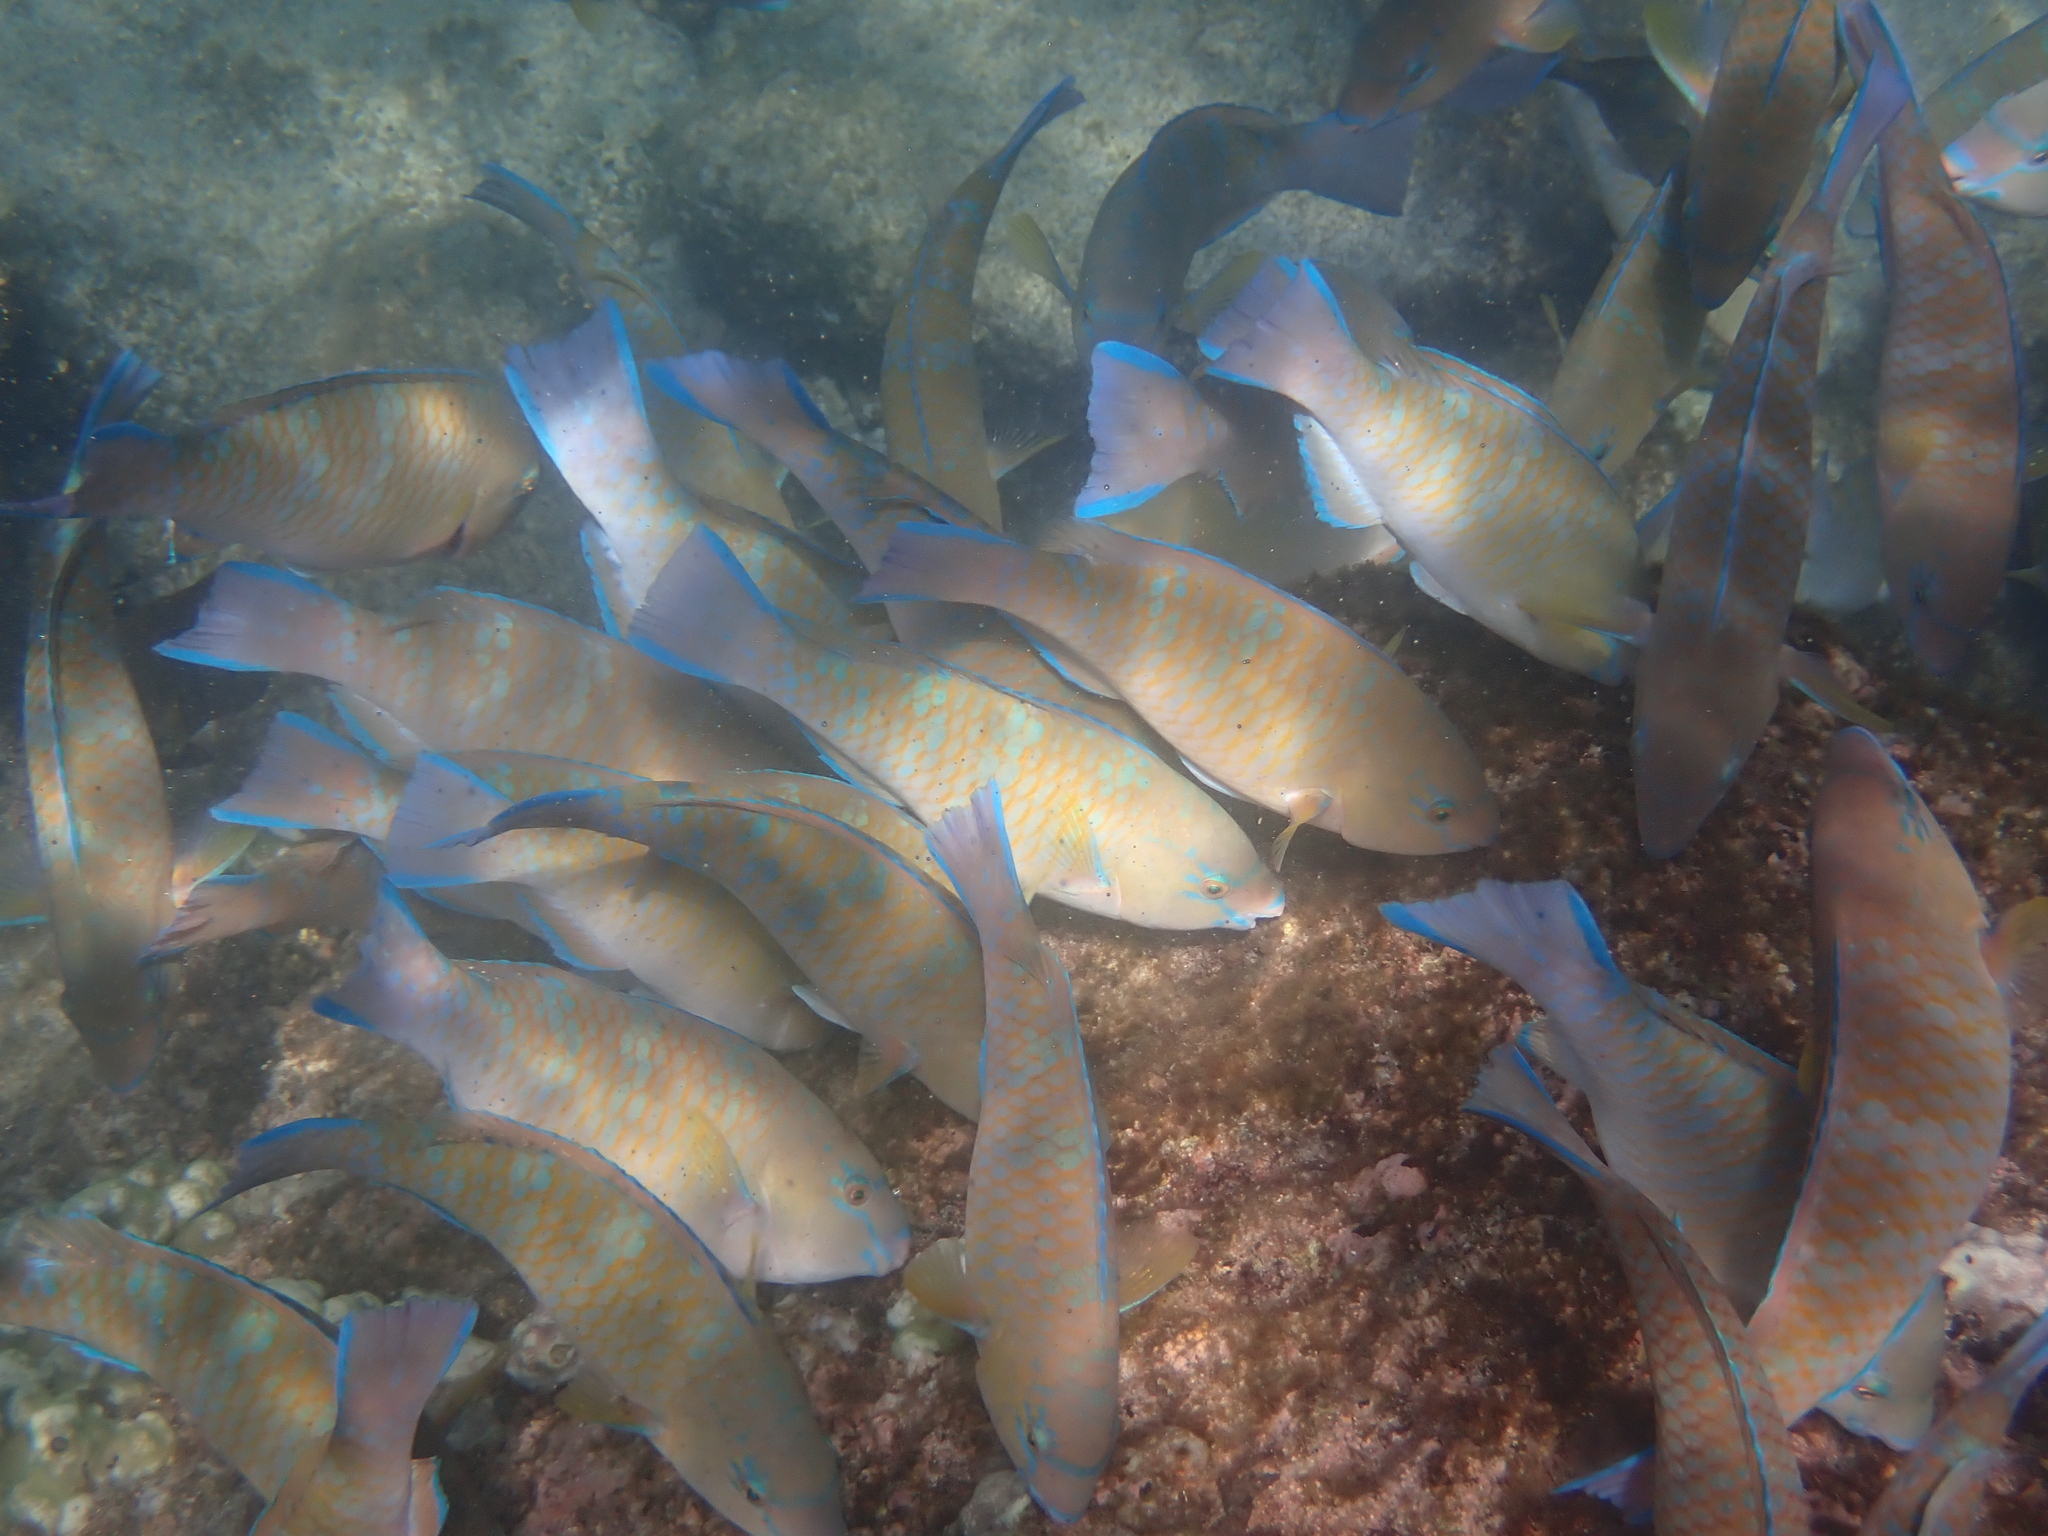
Scarus ghobban (Blue-barred Parrotfish)